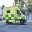
Label: ambulance